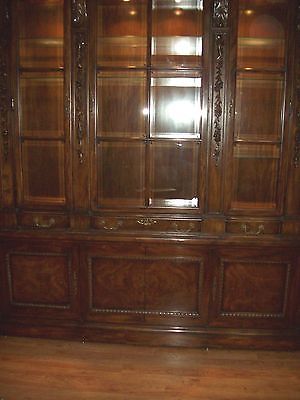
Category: cabinet